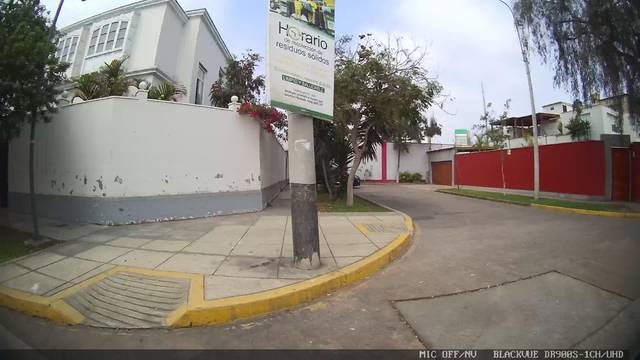
Region: Peru
Coordinates: -12.1, -77.029